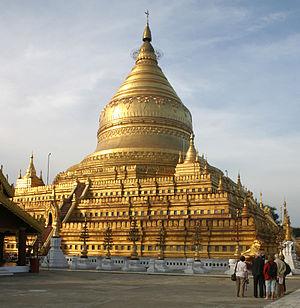
Anawrahta, est un roi birman, fondateur du premier royaume birman unifié, avec Pagan pour capitale; il est également célèbre pour avoir fait du bouddhisme theravāda une religion d'état. Il régna de 1044 à 1077.